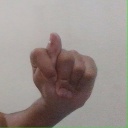
अक्षर: ट